The House Among the Cactuses

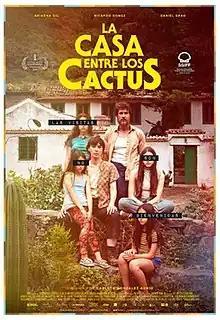
Theatrical release poster

The House Among the Cactuses is a 2022 Spanish psychological thriller film directed by Carlota González-Adrio in her feature debut and written by Paul Pen. It is an adaptation of the latter's novel of the same name. It stars Ariadna Gil, Daniel Grao, and Ricardo Gómez.